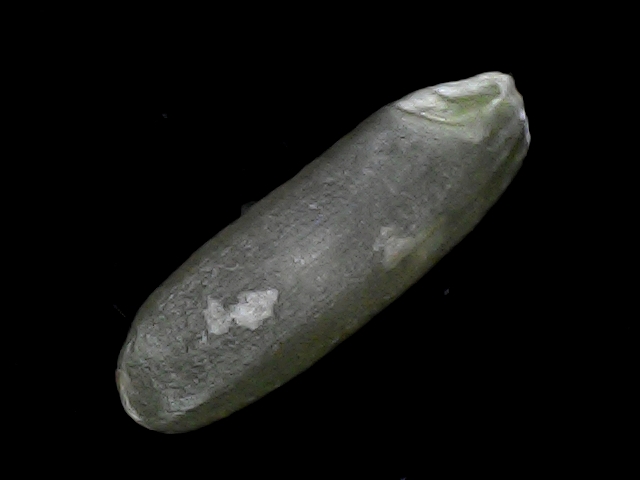
Rice variety: BD30